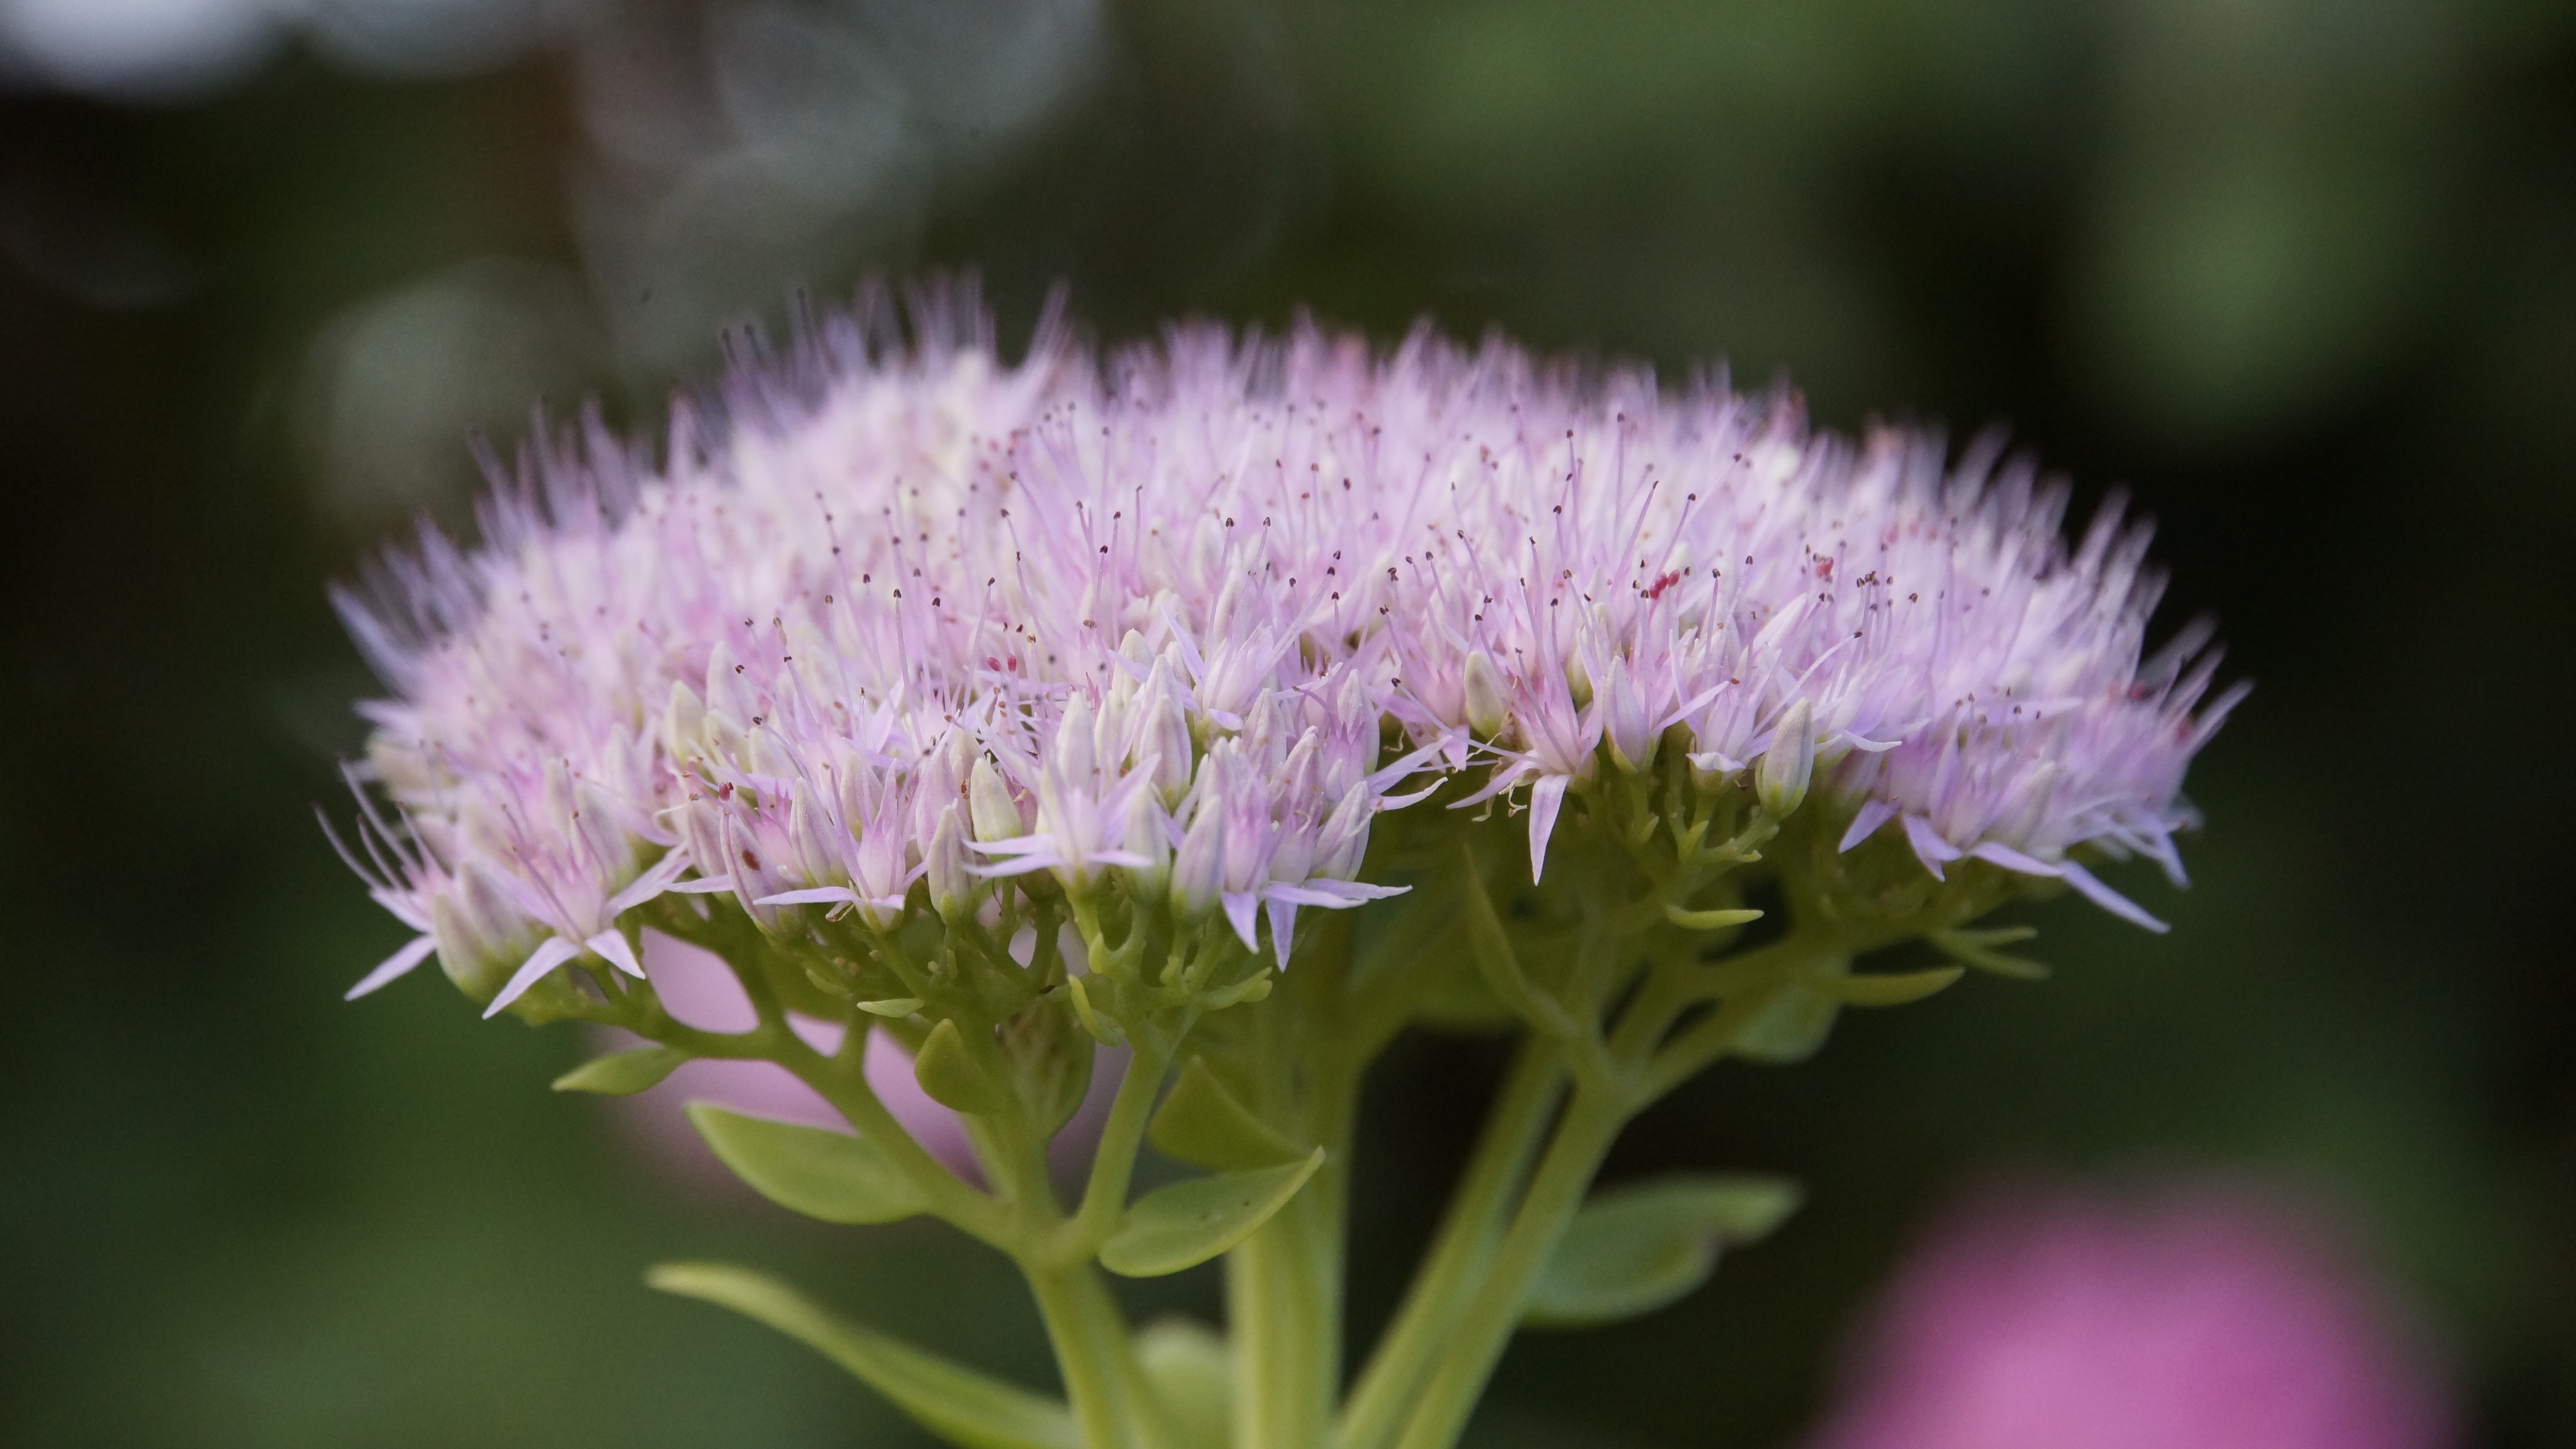
nature, outdoor, blossom, plant, flower, purple, petal, bloom, botany, garden, flora, wildflower, flowers, close up, thistle, insects, beautiful, macro photography, flowering plant, daisy family, sedum spectabile, silybum, the small flowers, plant stem, land plant